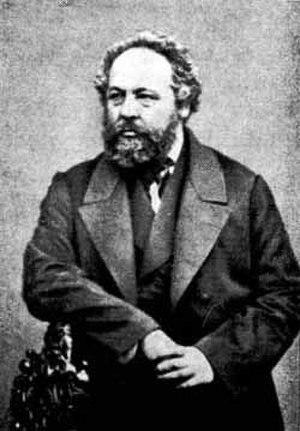
Le socialisme libertaire est une idéologie et un mouvement politique qui vise d'une part à l'abolition de l'État et du capitalisme et d'autre part à l'instauration d'une société égalitaire et coopérative, délestée des principes antisociaux de la propriété privée et des institutions d'État, et fondée sur l'autogestion, la solidarité et la responsabilité individuelle.